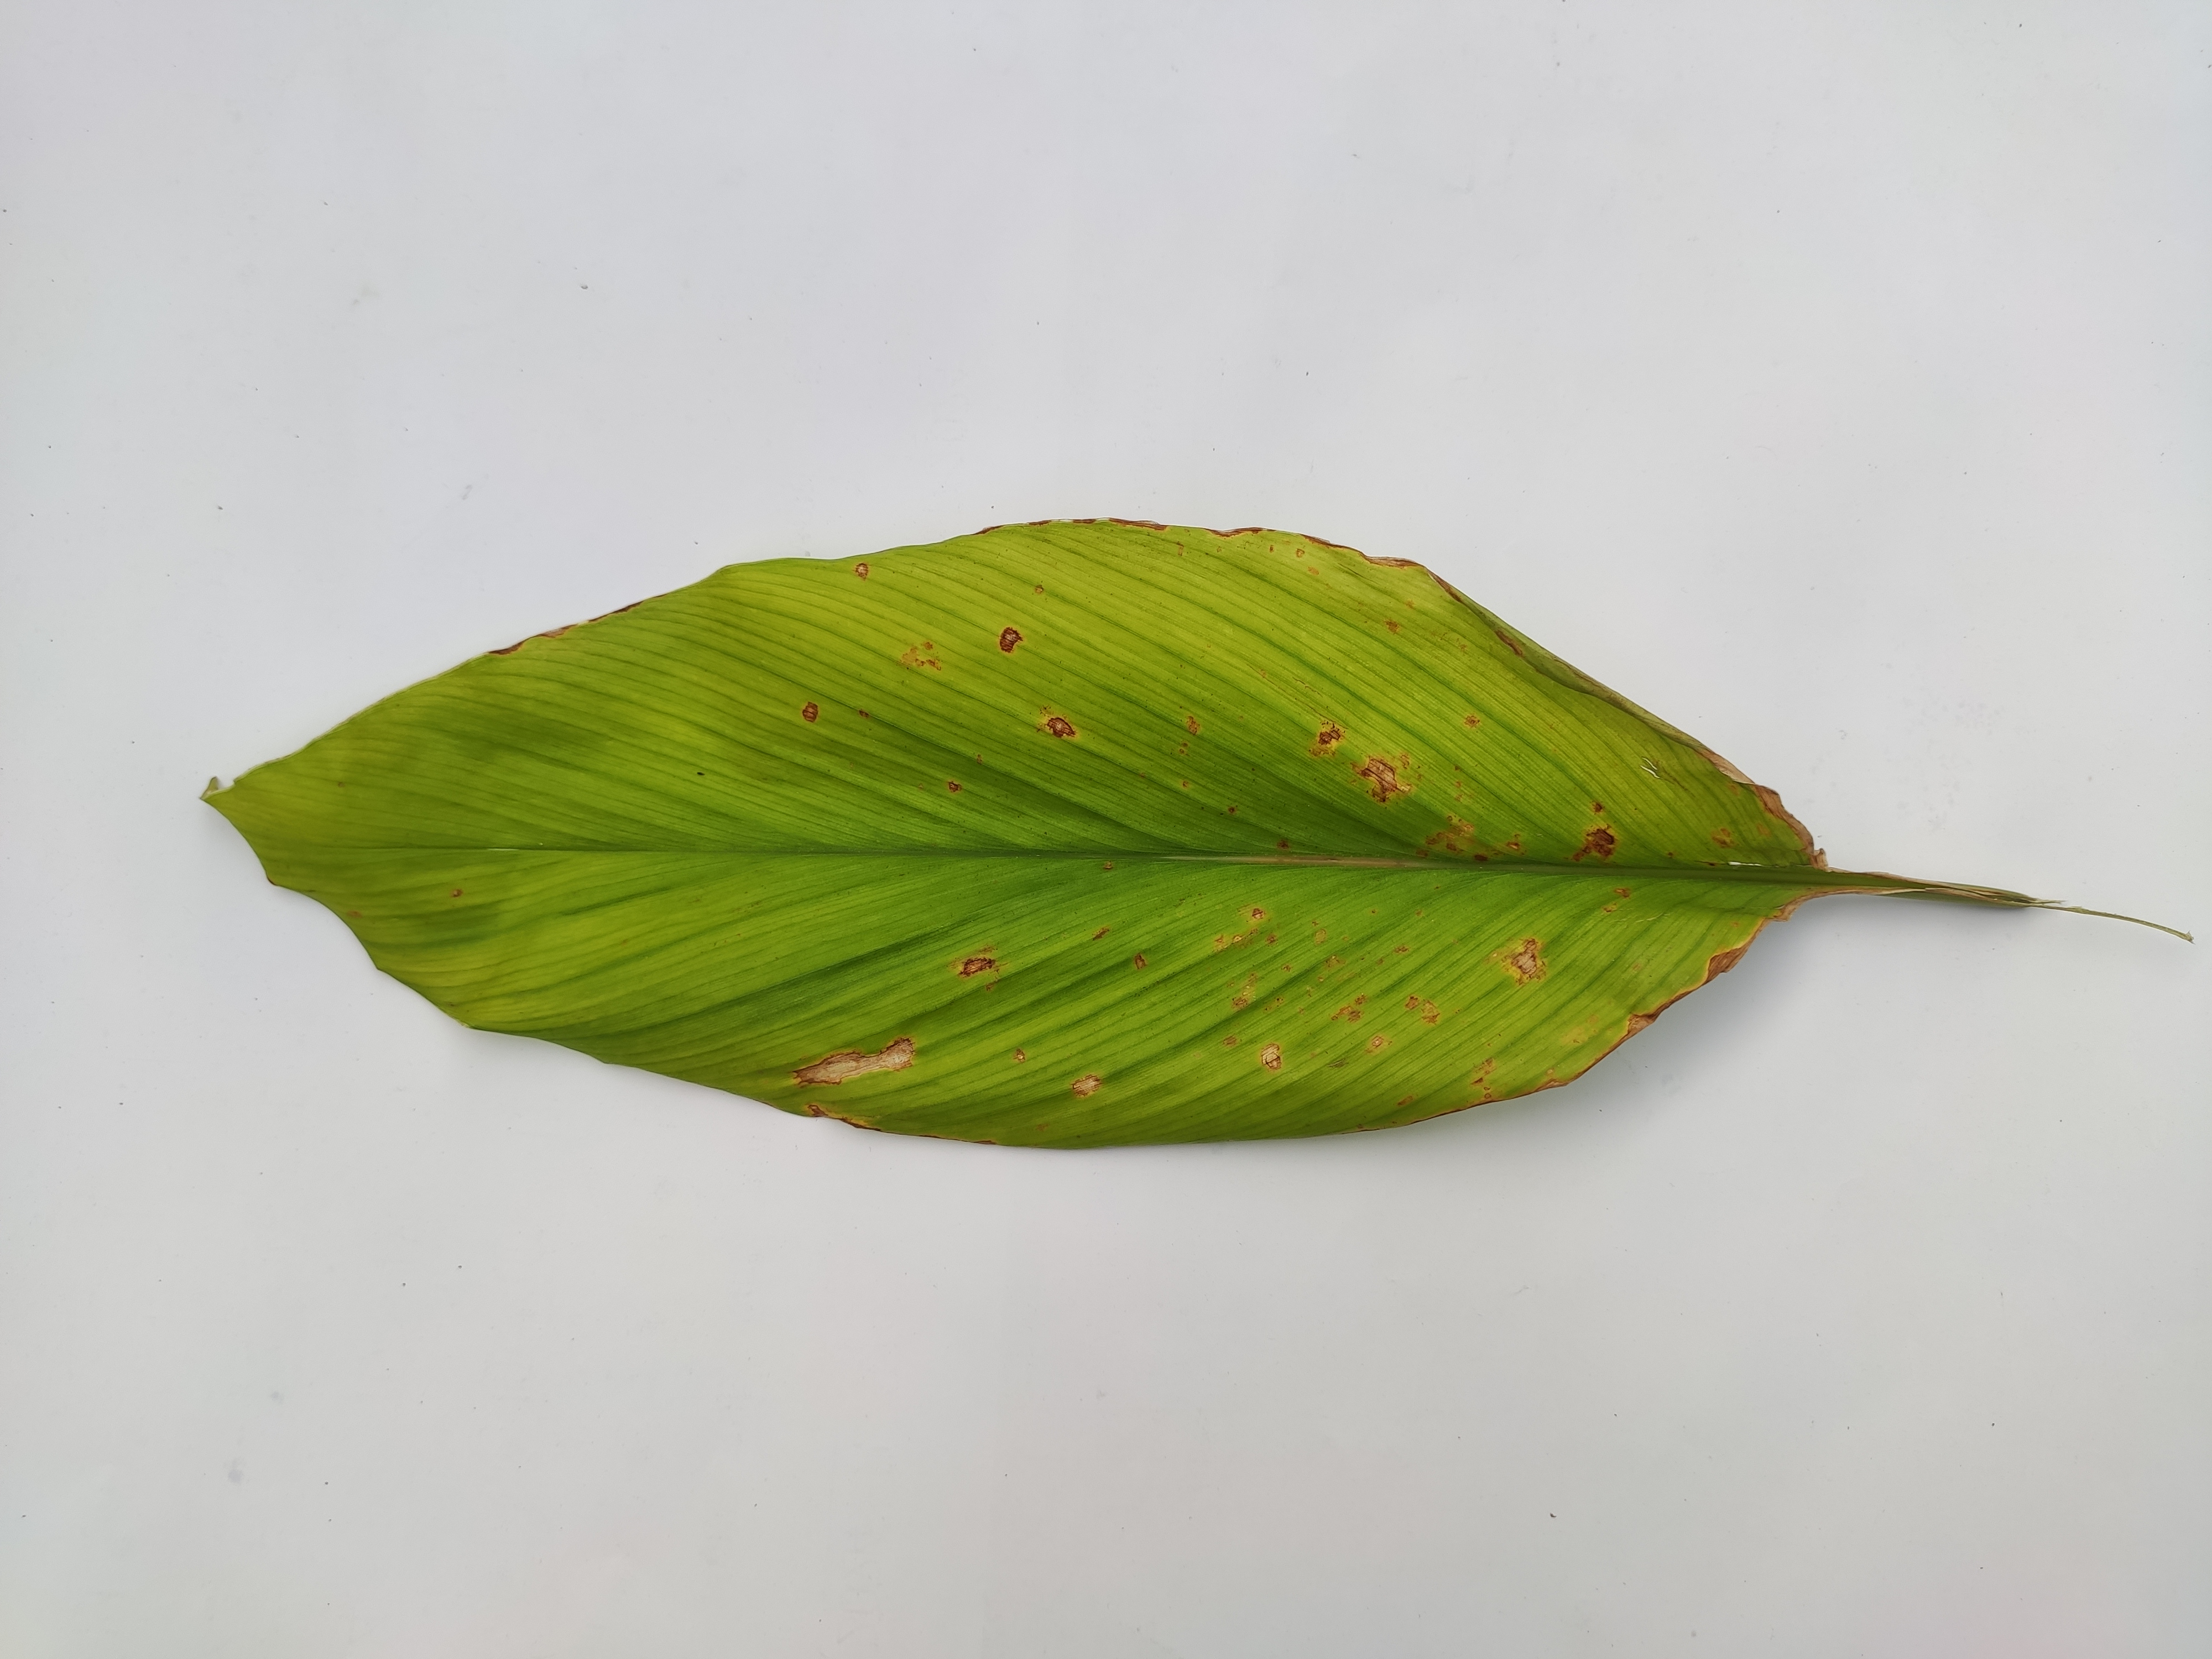
Label: Leaf_Spot